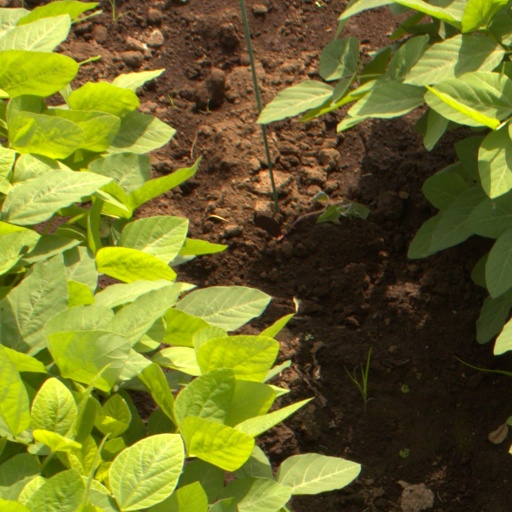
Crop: soybean